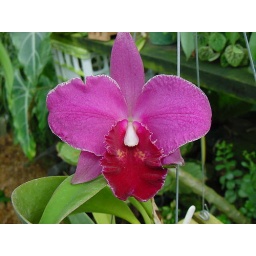
hard to see in the picture but there is a fine white line around the edges of the flower parts.